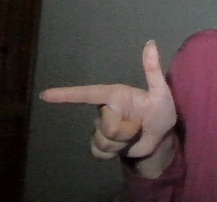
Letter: yaa